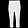
Label: Trouser